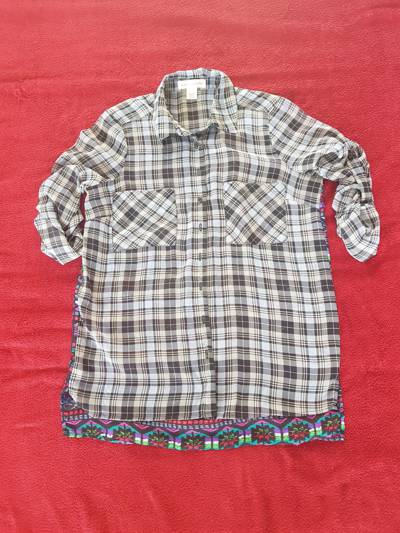
Waste category: clothes